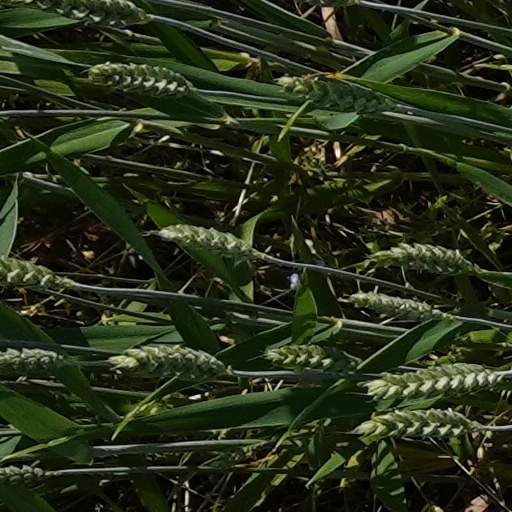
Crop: wheat